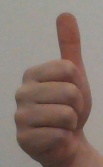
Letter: aleff